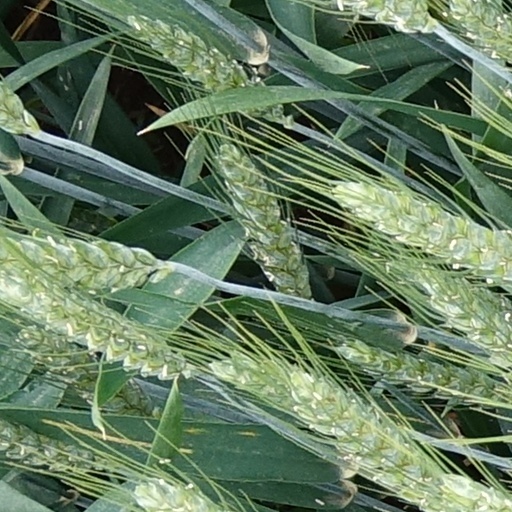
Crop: wheat